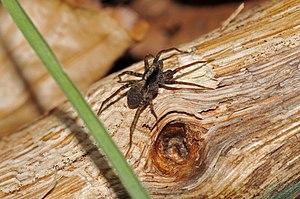
Pardosa saltants ♀ Töpfer-Hofmann &amp